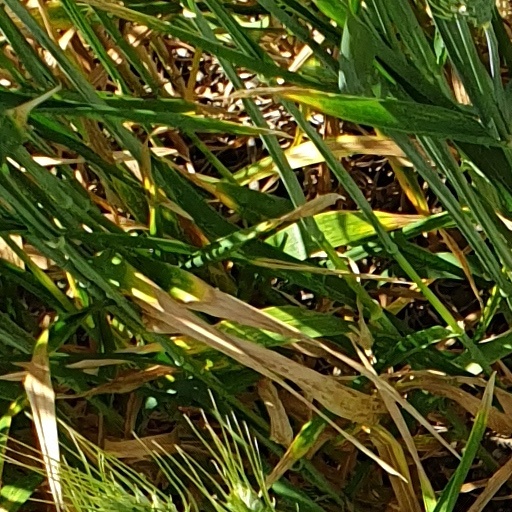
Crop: wheat